George Townshend, 1st Marquess Townshend

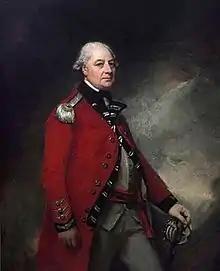
Portrait by George Romney

Field Marshal George Townshend, 1st Marquess Townshend, PC (28 February 172414 September 1807), known as The Viscount Townshend from 1764 to 1787, was a British soldier and politician. After serving at the Battle of Dettingen during the War of the Austrian Succession and the Battle of Culloden during the Jacobite Rising, Townshend took command of the British forces for the closing stages of the Battle of the Plains of Abraham during the Seven Years' War. He went on to be Lord Lieutenant of Ireland or Viceroy where he introduced measures aimed at increasing the size of Irish regiments, reducing corruption in Ireland and improving the Irish economy. In cooperation with Prime Minister North in London, he solidified governmental control over Ireland. He also served as Master-General of the Ordnance, first in the North Ministry and then in the Fox–North Coalition.